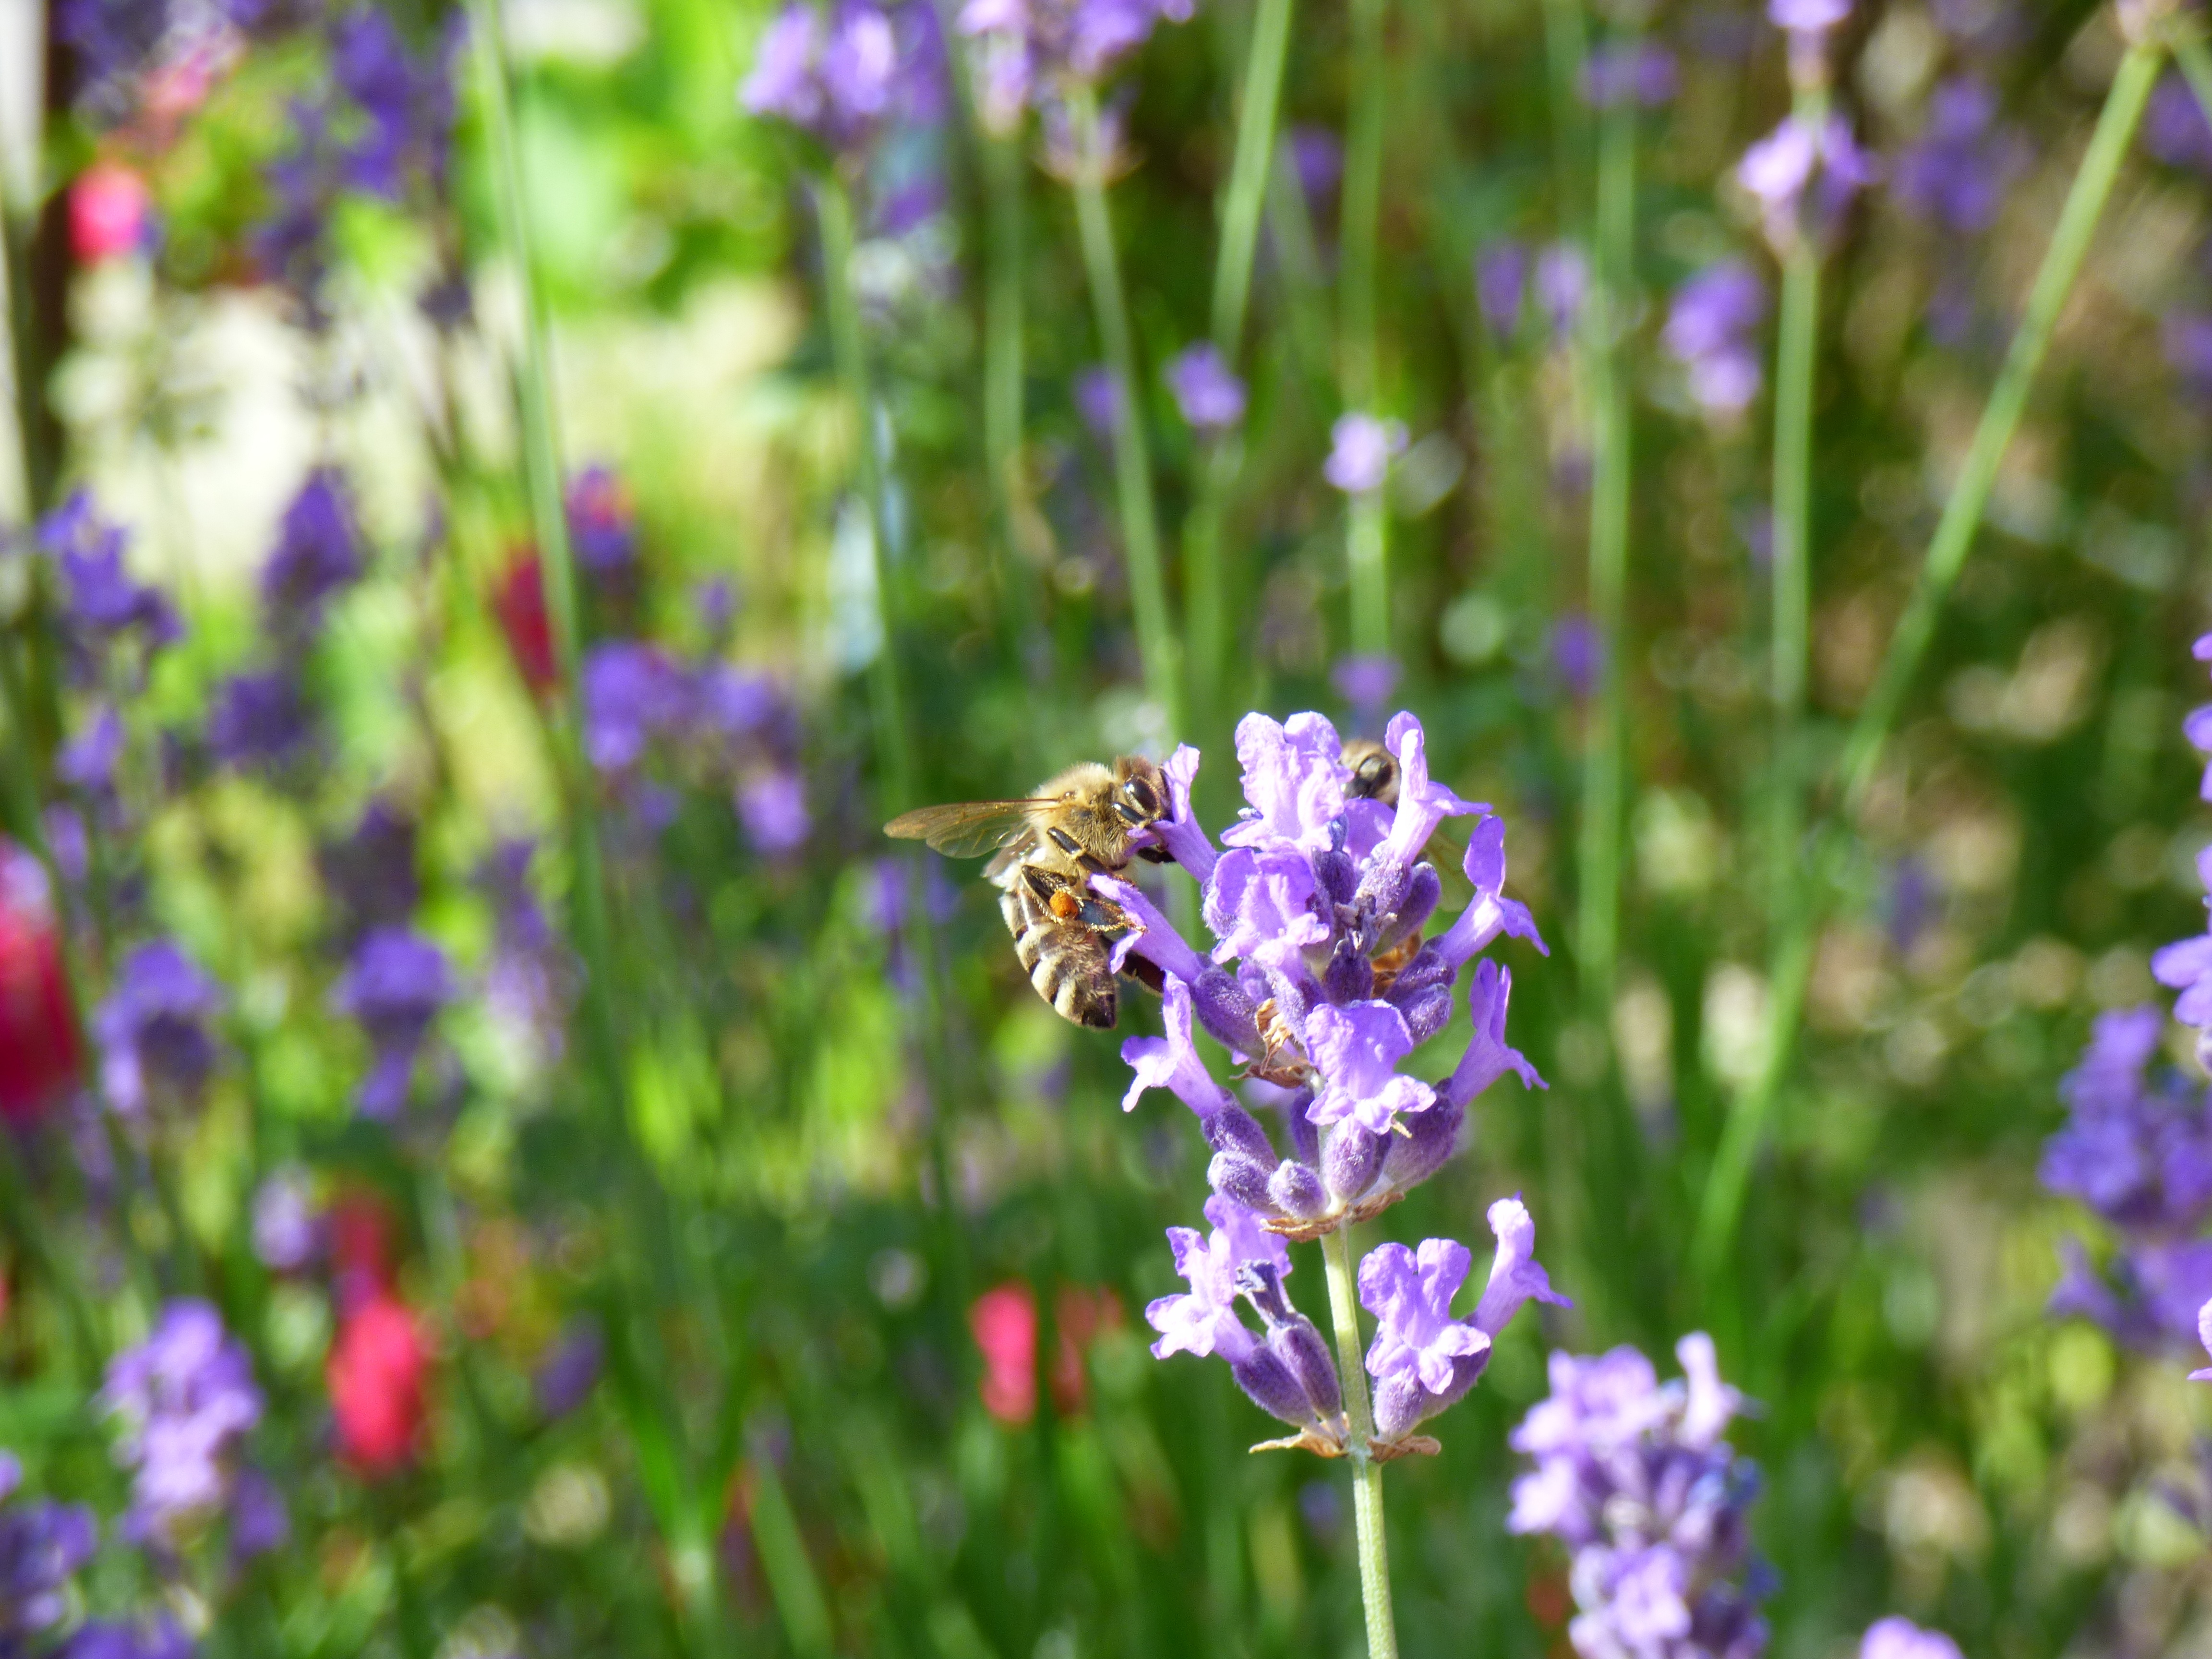
nature, grass, blossom, plant, meadow, prairie, flower, herb, insect, botany, garden, flora, lavender, fauna, invertebrate, wildflower, bee, nectar, macro photography, flowering plant, honey bee, summer flower, pollinator, land plant, membrane winged insect, english lavender